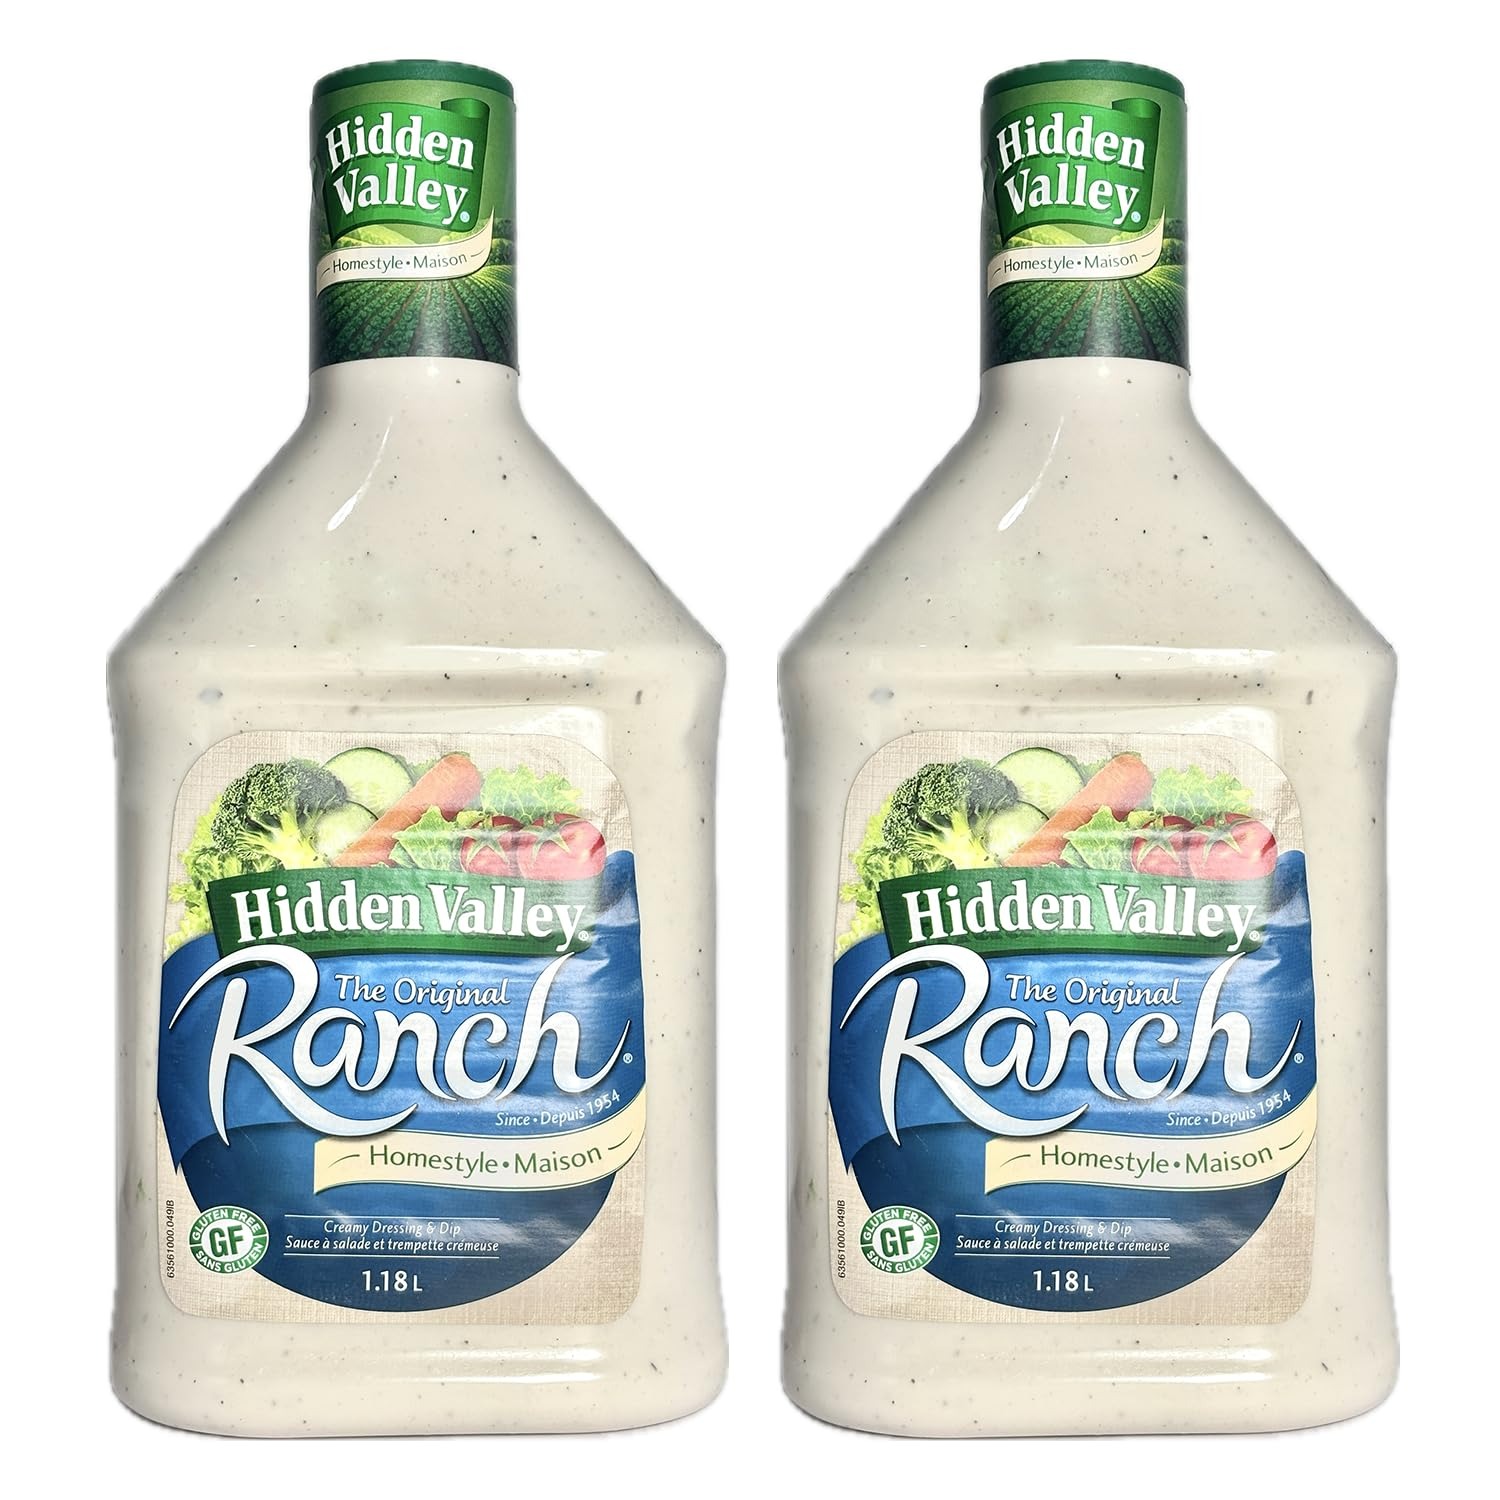
Item Name: Hidden Valley The Original Ranch Dressing, 40 Ounce, Pack of 2
Bullet Point 1: 2 - 40 oz. bottles
Bullet Point 2: New larger size
Value: 1.0
Unit: Count

Price: 16.88